Apostol Petkov

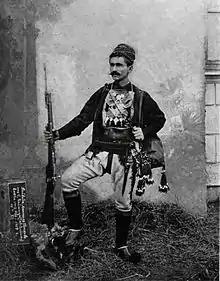
Apostol Petkov during the Macedonian Struggle

Apostol Petkov Terziev (Bulgarian/; May 6, 1869 – August 2, 1911) was a Macedonian Bulgarian revolutionary and one of the leaders of the national liberation movement in Ottoman Macedonia. He was a leading "komitadji" in the armed units of the Internal Macedonian Revolutionary Organization and later participated in the Bulgarian People's Macedonian-Adrianople Revolutionary Organization. He took part in the battles against the Ottoman authorities in the Ilinden-Preobrazhenie Uprising and Macedonian Struggle. Petkov was often referred to by his admirers as the "Sun of Enidzhe-Vardar".